Vegeta

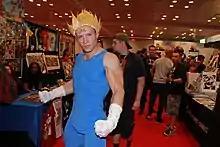
Cosplayer portraying Vegeta's appearance when he is under the influence of Babidi

Vegeta has generally received praise from various reviewers of manga, anime, and other media. Theron Martin from Anime News Network noted Vegeta's pride as being partially responsible for the success of the series. His fight against Goku during the final story arc was also commented to be very entertaining, despite its length as well as Goku and Vegeta's fighting styles, which Martin considered to have become stale. In another review, Theron noted Vegeta's overcoming his pride to help defeat Cell as the best scene from the fight against said antagonist due to how it creates the climax of the scene. Todd Douglass Jr. from DVD Talk commented on Vegeta's skills and anger, noting them to be a good combination for any fight even though it is a one-sided battle due to how powerful he is. Douglass called his reveal as a villain during the appearance of Babidi, "the real meat" of the story. Carlos Ross from Them Anime Reviews found Vegeta and Bulma's relationship to have too much comic potential and comments that such characterization was lost.